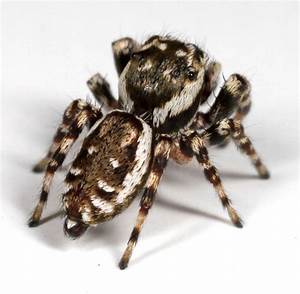
Label: ragno